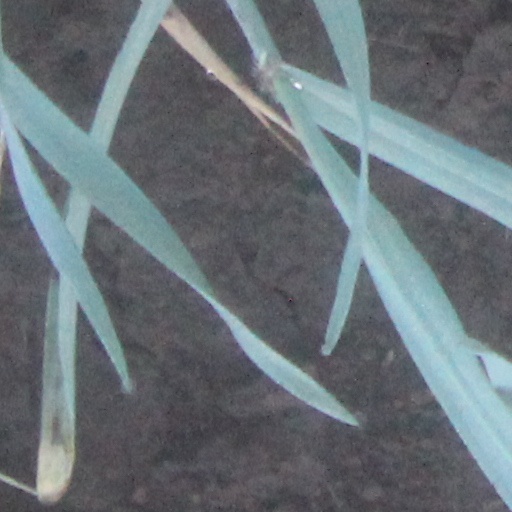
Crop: wheat